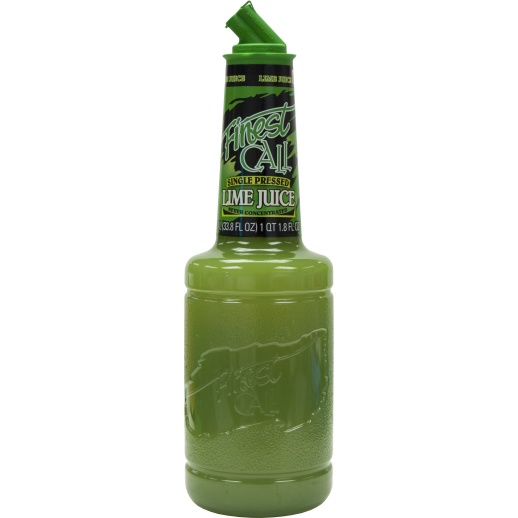
Finest Call Lime Juice Single Press Plastic 1L
Made with Persian limes, Finest Call Single Pressed Lime Juice is as versatile as ever. The single pressed process stops the degradation of essential oils and keeps all the flavour from fresh lemon and lime notes. Try Finest Call Single Pressed Lime Juice in your next Margarita.
Brand: Break Thru Wine
Category: Food, Beverages & Tobacco > Beverages > Alcoholic Beverages > Premixed Spirits & Cocktail Mixes > Fruit Mix Preparations